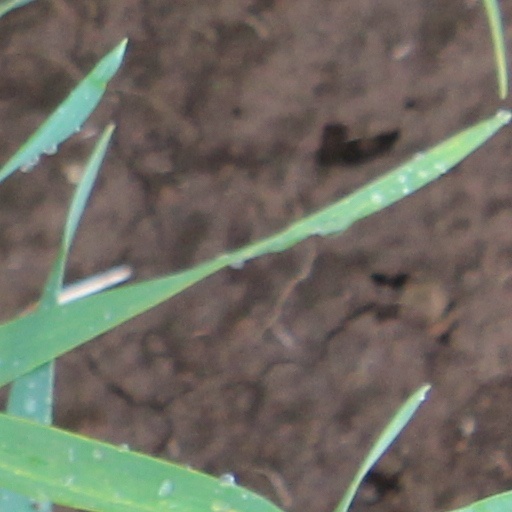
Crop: wheat